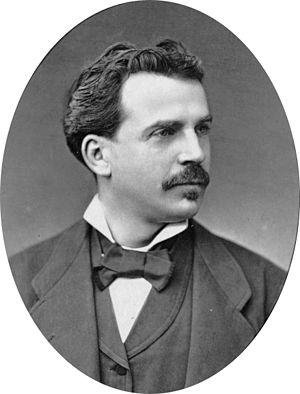
Pierre Léon Melchissédec, né le 7 mai 1843 à Clermont-Ferrand et mort le 23 mars 1925 en son domicile à Neuilly-sur-Seine, est un chanteur d'opéra, baryton et professeur de chant au Conservatoire national de musique de Paris.